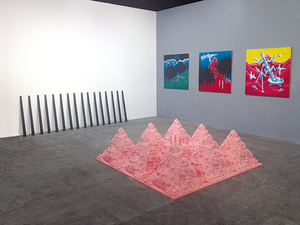
Helge Reumann artiste suisse actif comme auteur de bande dessinée, plasticien et dessinateur.